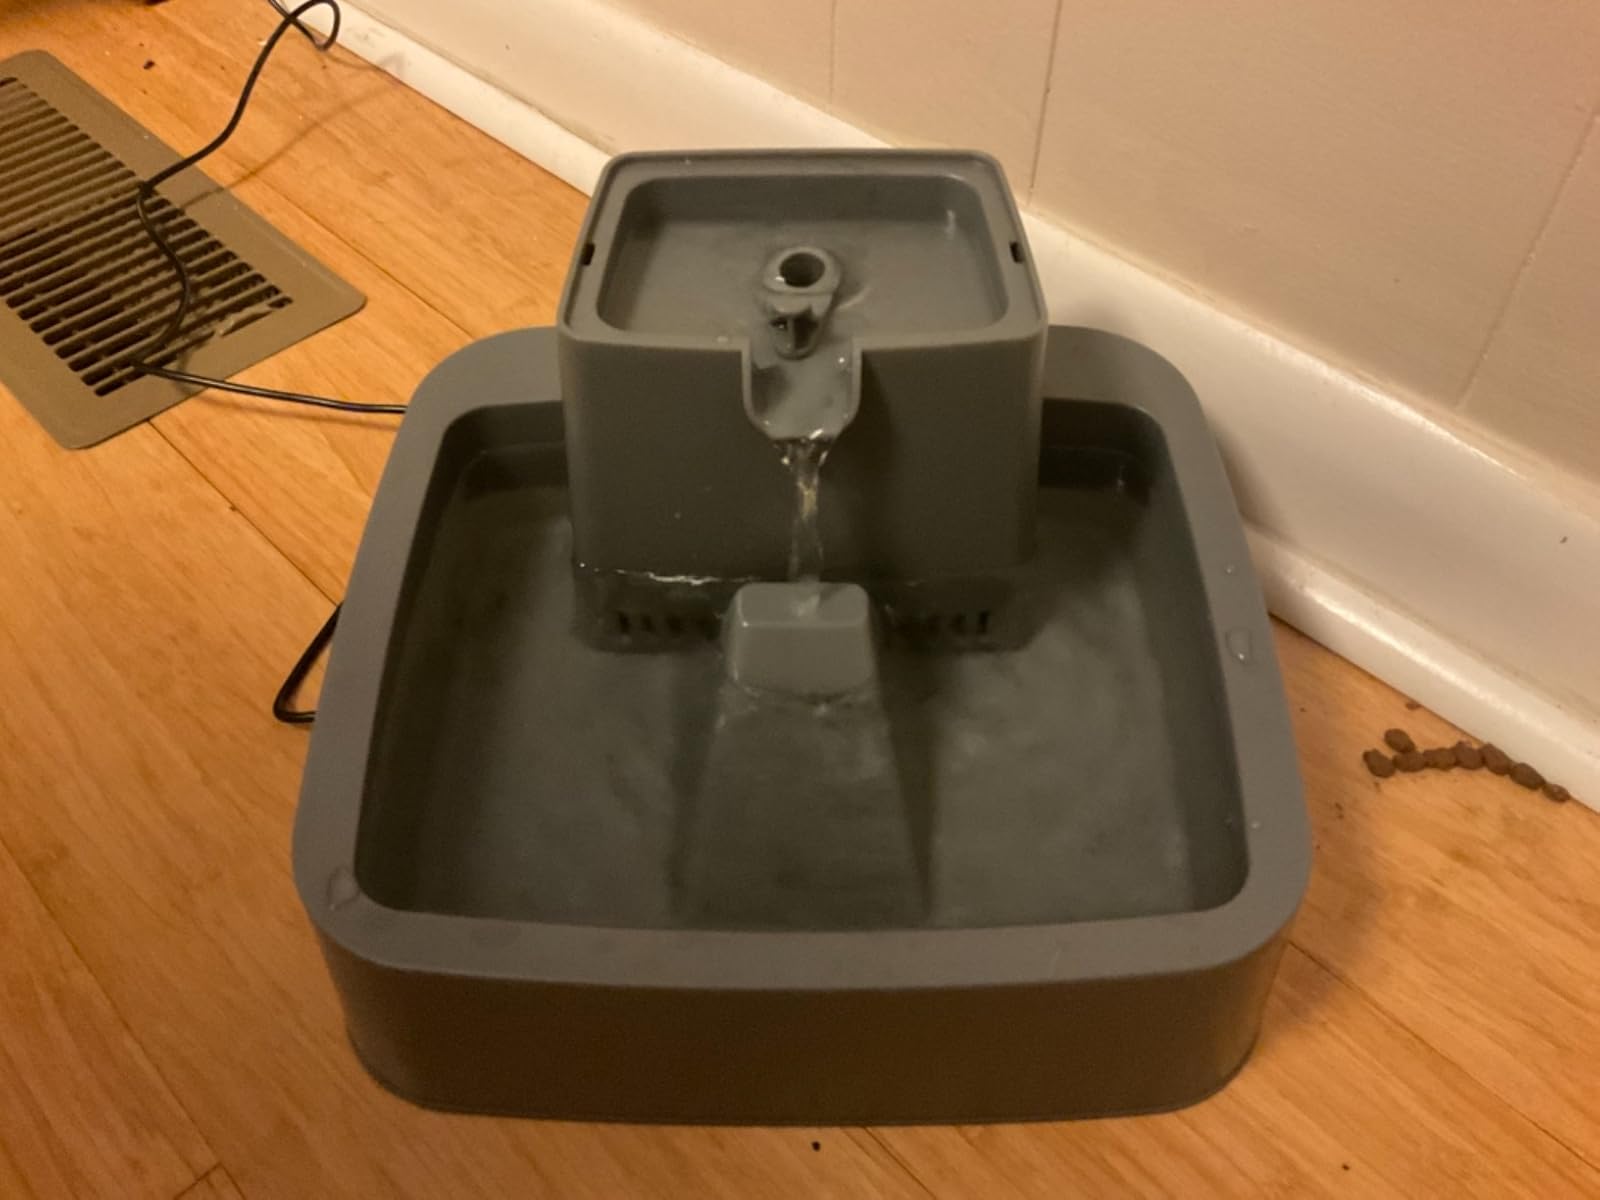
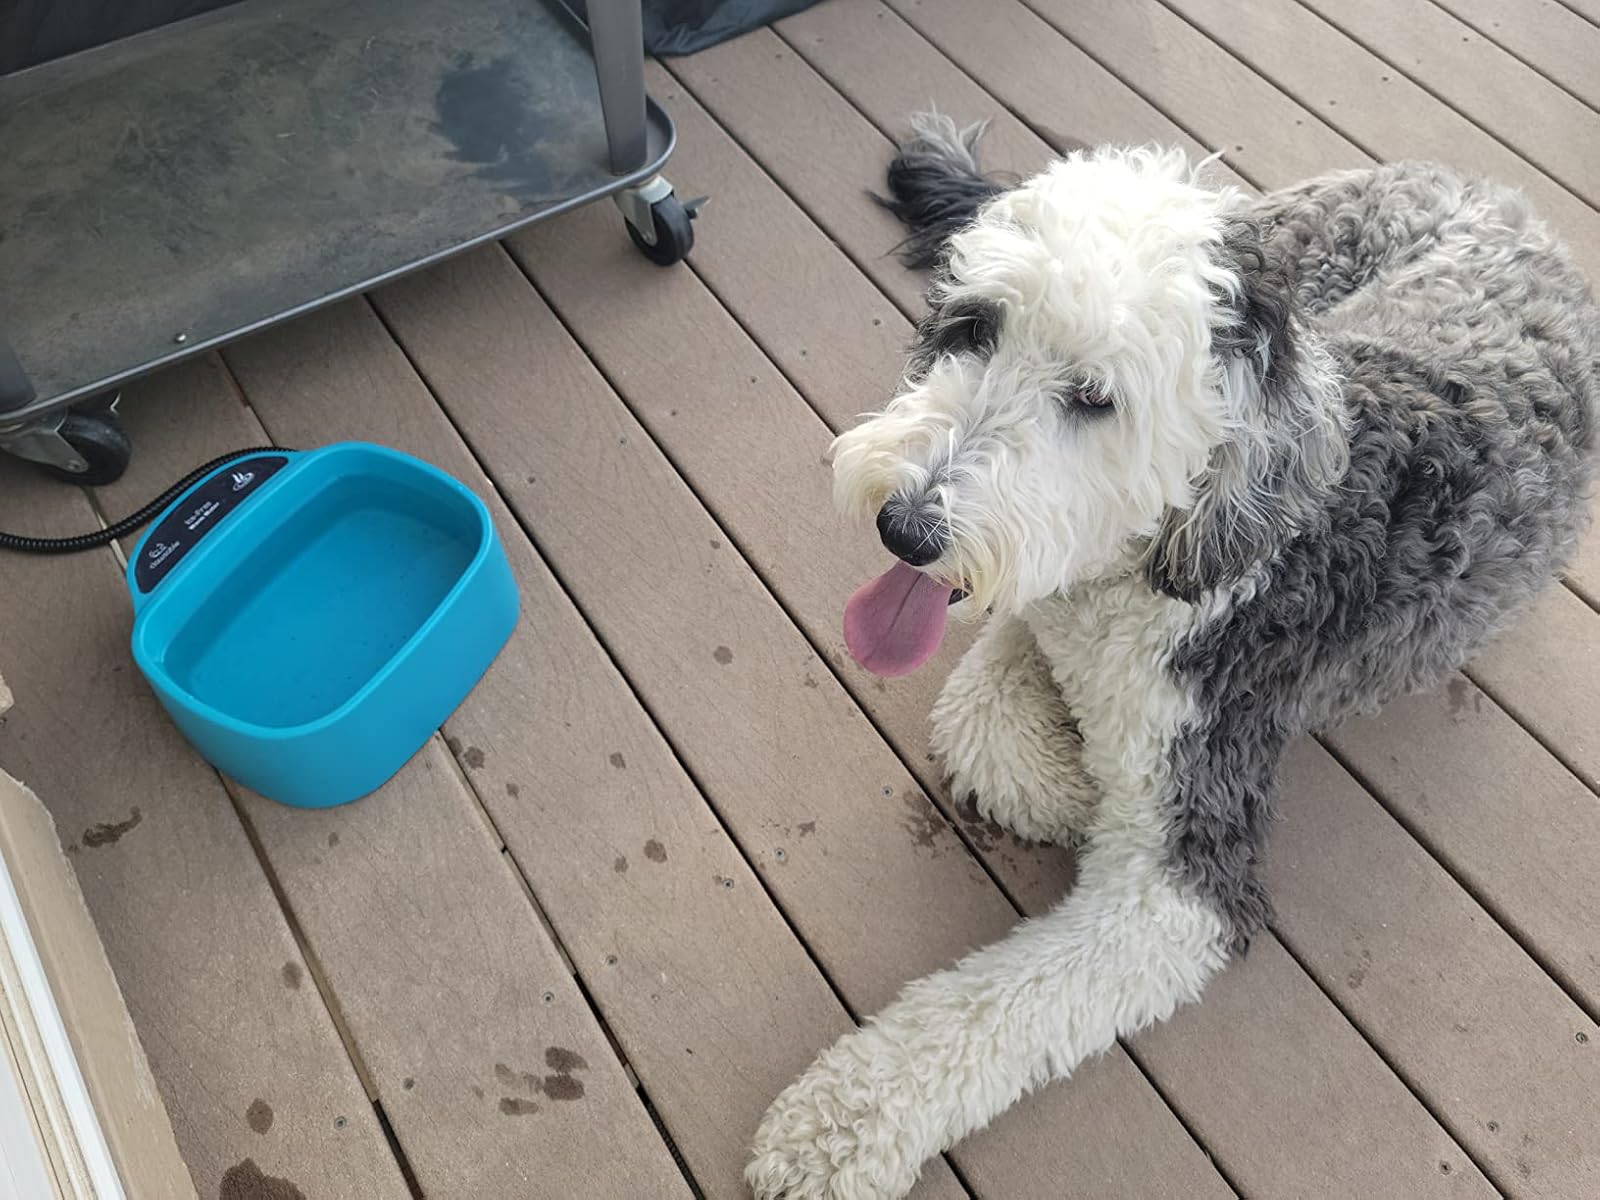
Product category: items_bowl
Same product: no